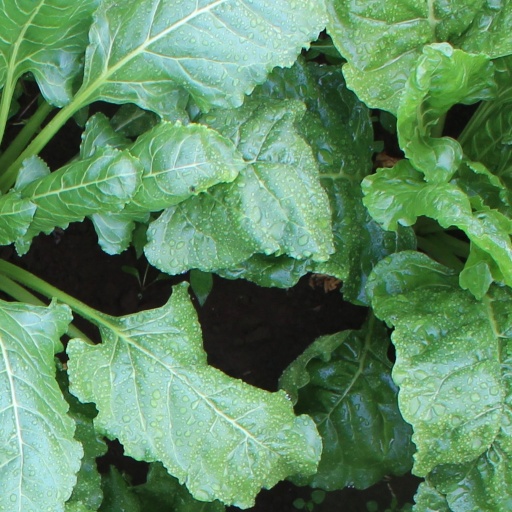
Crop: sugar beet